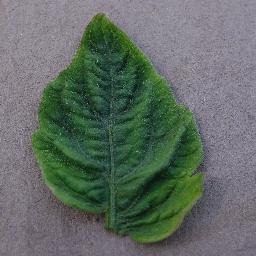
Label: Tomato___Tomato_Yellow_Leaf_Curl_Virus